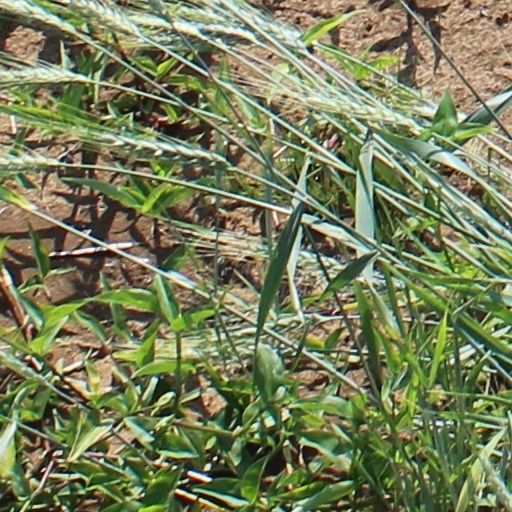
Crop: wheat